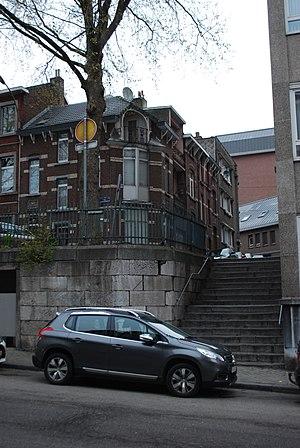
Vue du quartier Sainte-Marguerite à Liège, aux alentours de la clinique Saint-Joseph
La rue Wacheray est une rue ancienne de la ville de Liège située dans le quartier de Sainte-Marguerite.
Cette liste des escaliers de Liège est un recensement non exhaustif des odonymes concernant les escaliers publics de la ville de Liège en Belgique. L'escalier peut occuper l'entièreté de l'odonyme ou une partie importante.
La place des Arzis est une place de la ville de Liège située dans le quartier de Sainte-Marguerite.